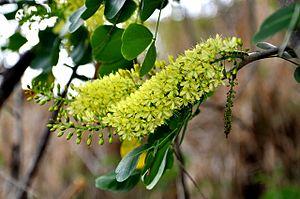
Haematoxylum campechianum (Campêche) est utilisé spécialement pour l'extraction du colorant hématoxyline.
Le Campêche ou « Bois de Campêche », est un petit arbre tropical appartenant à la famille des fabaceae pouvant atteindre 15 mètres de haut.